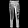
Label: Trouser